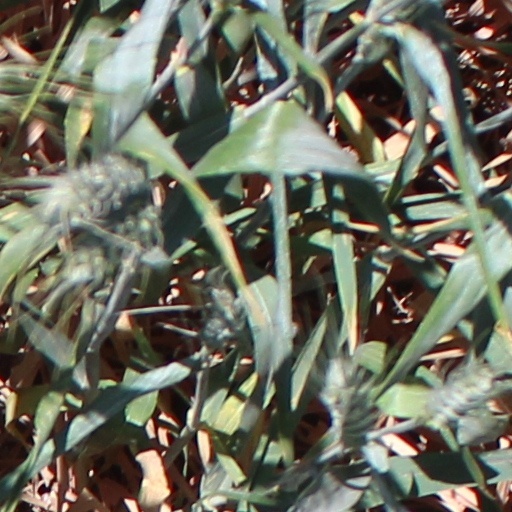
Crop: wheat